Landon Curt Noll

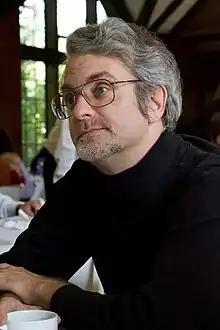
Noll in 2007

Landon Curt Noll (born October 28, 1960) is an American computer scientist, co-discoverer of the 25th Mersenne prime and discoverer of the 26th, which he found while still enrolled at Hayward High School and concurrently at California State University, Hayward.